E. Mason Hopper

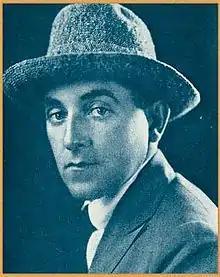
E. Mason Hopper (1920)

E. Mason Hopper (December 6, 1885 – January 3, 1967) was an American film director of the silent era. He directed more than 70 films between 1911 and 1935.